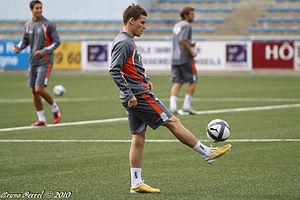
Kévin Gameiro, joueur du FC Lorient pendant un entrainement en septembre 2010